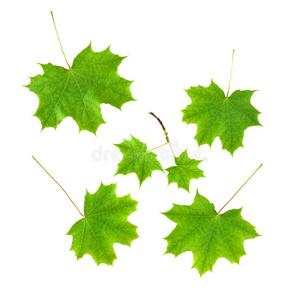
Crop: apple
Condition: healthy